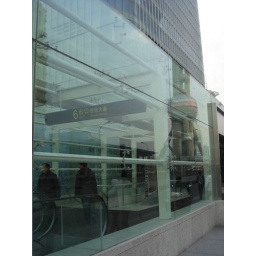
Oriental Pearl reflected in the glass wall of a Metro station